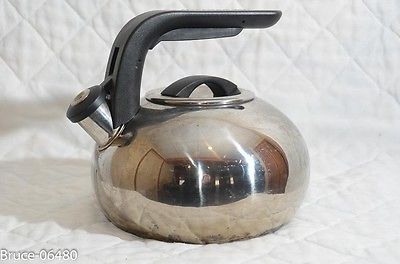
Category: kettle